Tobias Anselm

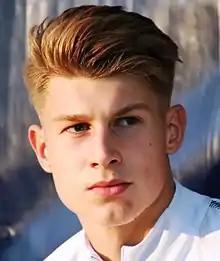
Anselm in 2017

Tobias Anselm (born 24 February 2000) is an Austrian professional footballer who plays for WSG Tirol.